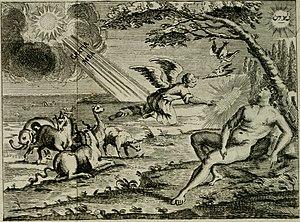
Bereshit est la première section hebdomadaire du cycle annuel de lecture de la Torah. Elle est lue lors du premier chabbat qui suit la fête de Sim'hat Torah et correspond à Genèse 1:1-6:8.